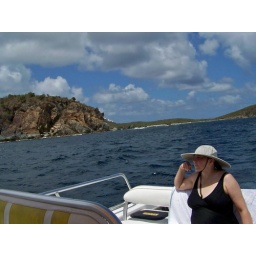
Just above Mary you can see the white sand beach at Salt Pond Bay as we depart.